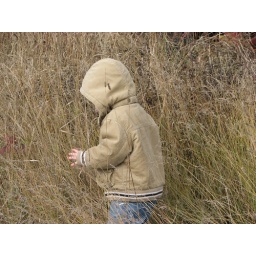
Guess I should cut the grass at my other house....looks like Ethan is in a field of hay.